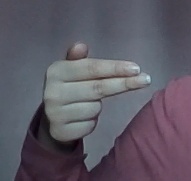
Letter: ghain